Spirit duplicator

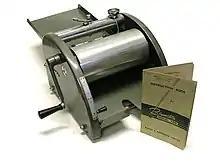
A spirit duplicator machine

A spirit duplicator (also Rexograph and Ditto machine in North America, Banda machine and Fordigraph machine in the U.K. and Australia) is a printing method invented in 1923 by Wilhelm Ritzerfeld, which was used for most of the 20th century. The term "spirit duplicator" refers to the alcohols that were the principal solvents used in generating copies.